Centrifugal extractor

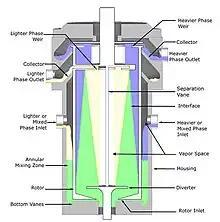
Fig 2. Cutaway view showing the flow path of the respective liquids

Two immiscible liquids of different densities are fed to the separate inlets and are rapidly mixed in the annular space between the spinning rotor and stationary housing. The mixed phases are directed toward the center of the rotor by radial vanes in the housing base. As the liquids enter the central opening of the rotor, they are accelerated toward the wall. The mixed phases are rapidly accelerated to rotor speed and separation begins as the liquids are displaced upward. A system of weirs at the top of the rotor allow each phase to exit the rotor where it lands in a collector ring and exits the stage. Flow from between stages is by gravity with no need for inter-stage pumps. The centrifugal contactors thus acts as a mixer, centrifuge and pump. Centrifugal contactors are typical referred to by the diameter of their rotor. Thus, a 5-inch centrifugal contactor is one having a 5-inch diameter rotor.